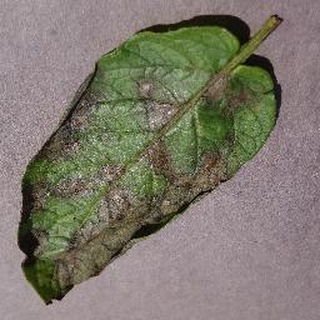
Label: potato_late_blight